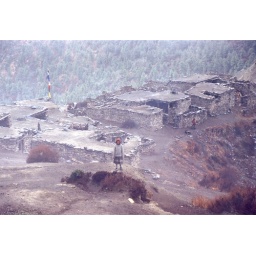
girl in mountain village